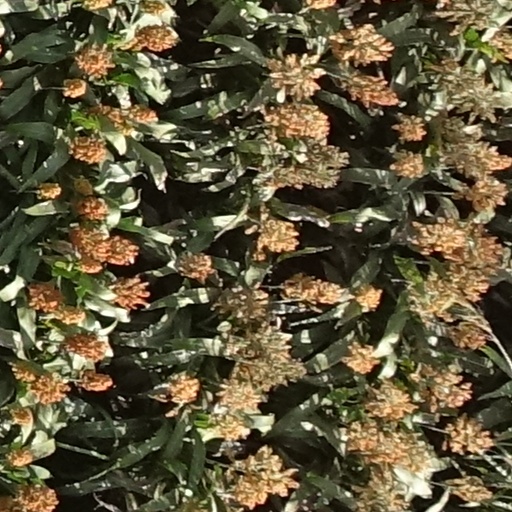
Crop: sorghum